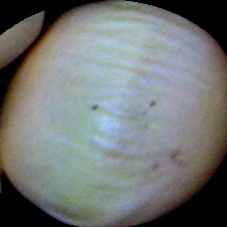
Label: Immature